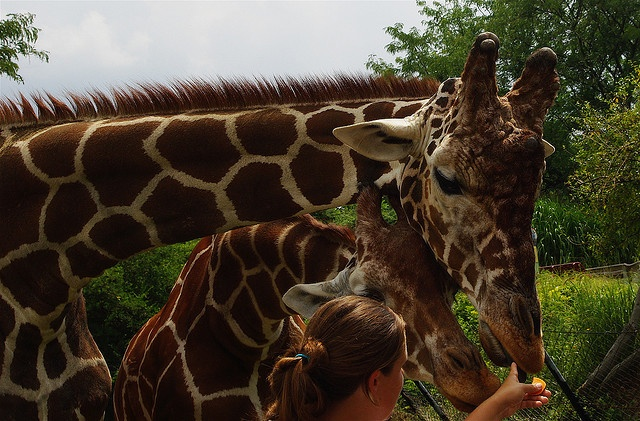
A woman feeding a giraffe with her hand.
A girl is feeding two giraffes in the zoo.
A giraffe is being fed by a woman at the zoo.
A woman feeds two giraffes in a fenced area.
A women who is feeding something to two giraffes.